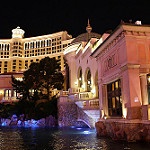
Label: non_damage_buildings_street